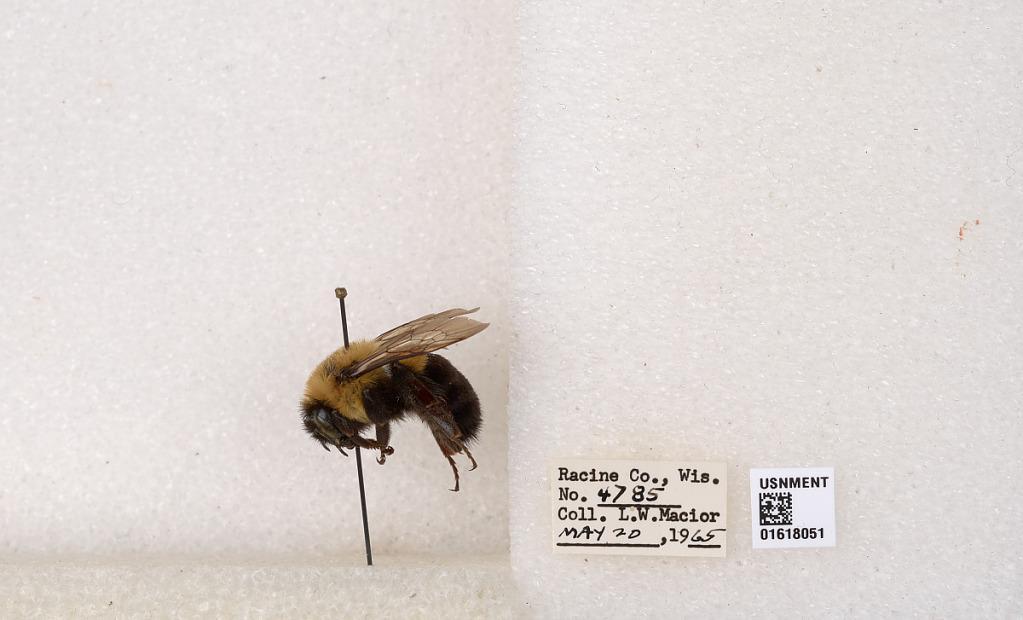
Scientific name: Bombus impatiens Cresson
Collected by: L. Macior
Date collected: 1965-5-20
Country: United States
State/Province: Wisconsin
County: Racine
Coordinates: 42.7299, -87.8123